The Great Northern Railway in Yorkshire

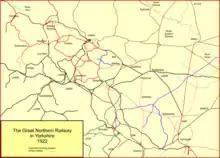
The GNR system in Yorkshire in 1922

The Railways Act 1921 determined that most of the railways of Great Britain would be reorganised into one or other of four new large companies, in a process known as the "grouping". The Great Northern Railway was to be a constituent of the new London and North Eastern Railway, the LNER. Some of the GNR's partners went with it, into the same group: the North Eastern Railway and the North British Railway, together forming the East Coast Main Line; and the Great Central Railway and the Hull and Barnsley Railway. The Great Eastern Railway also joined the LNER.